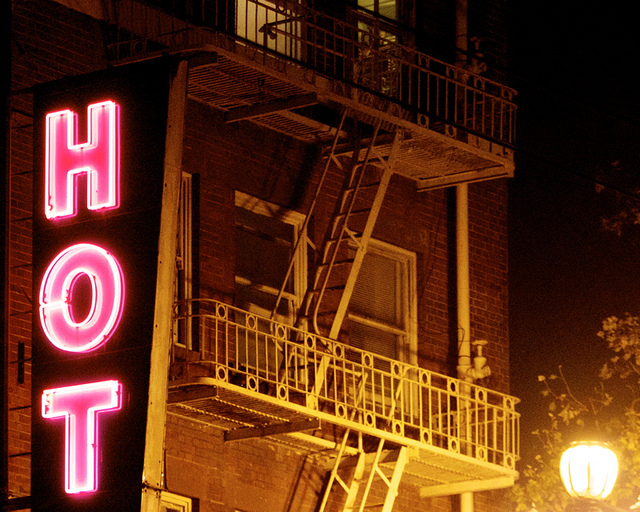
user: Given an image and a question. Answer the question in a short answer. Question: What is the purpose railings and stairs in the picture? Short Answer:
assistant: fire escape